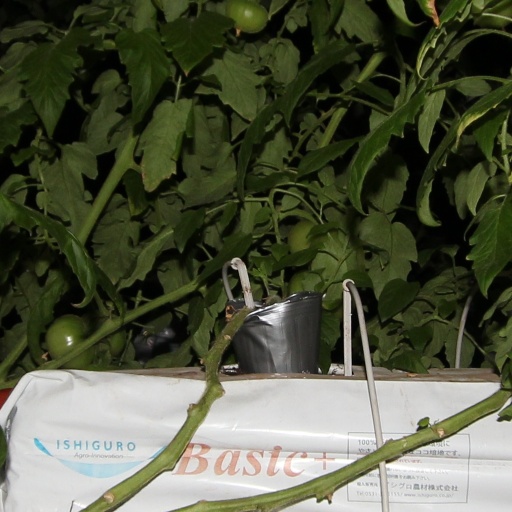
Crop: tomato